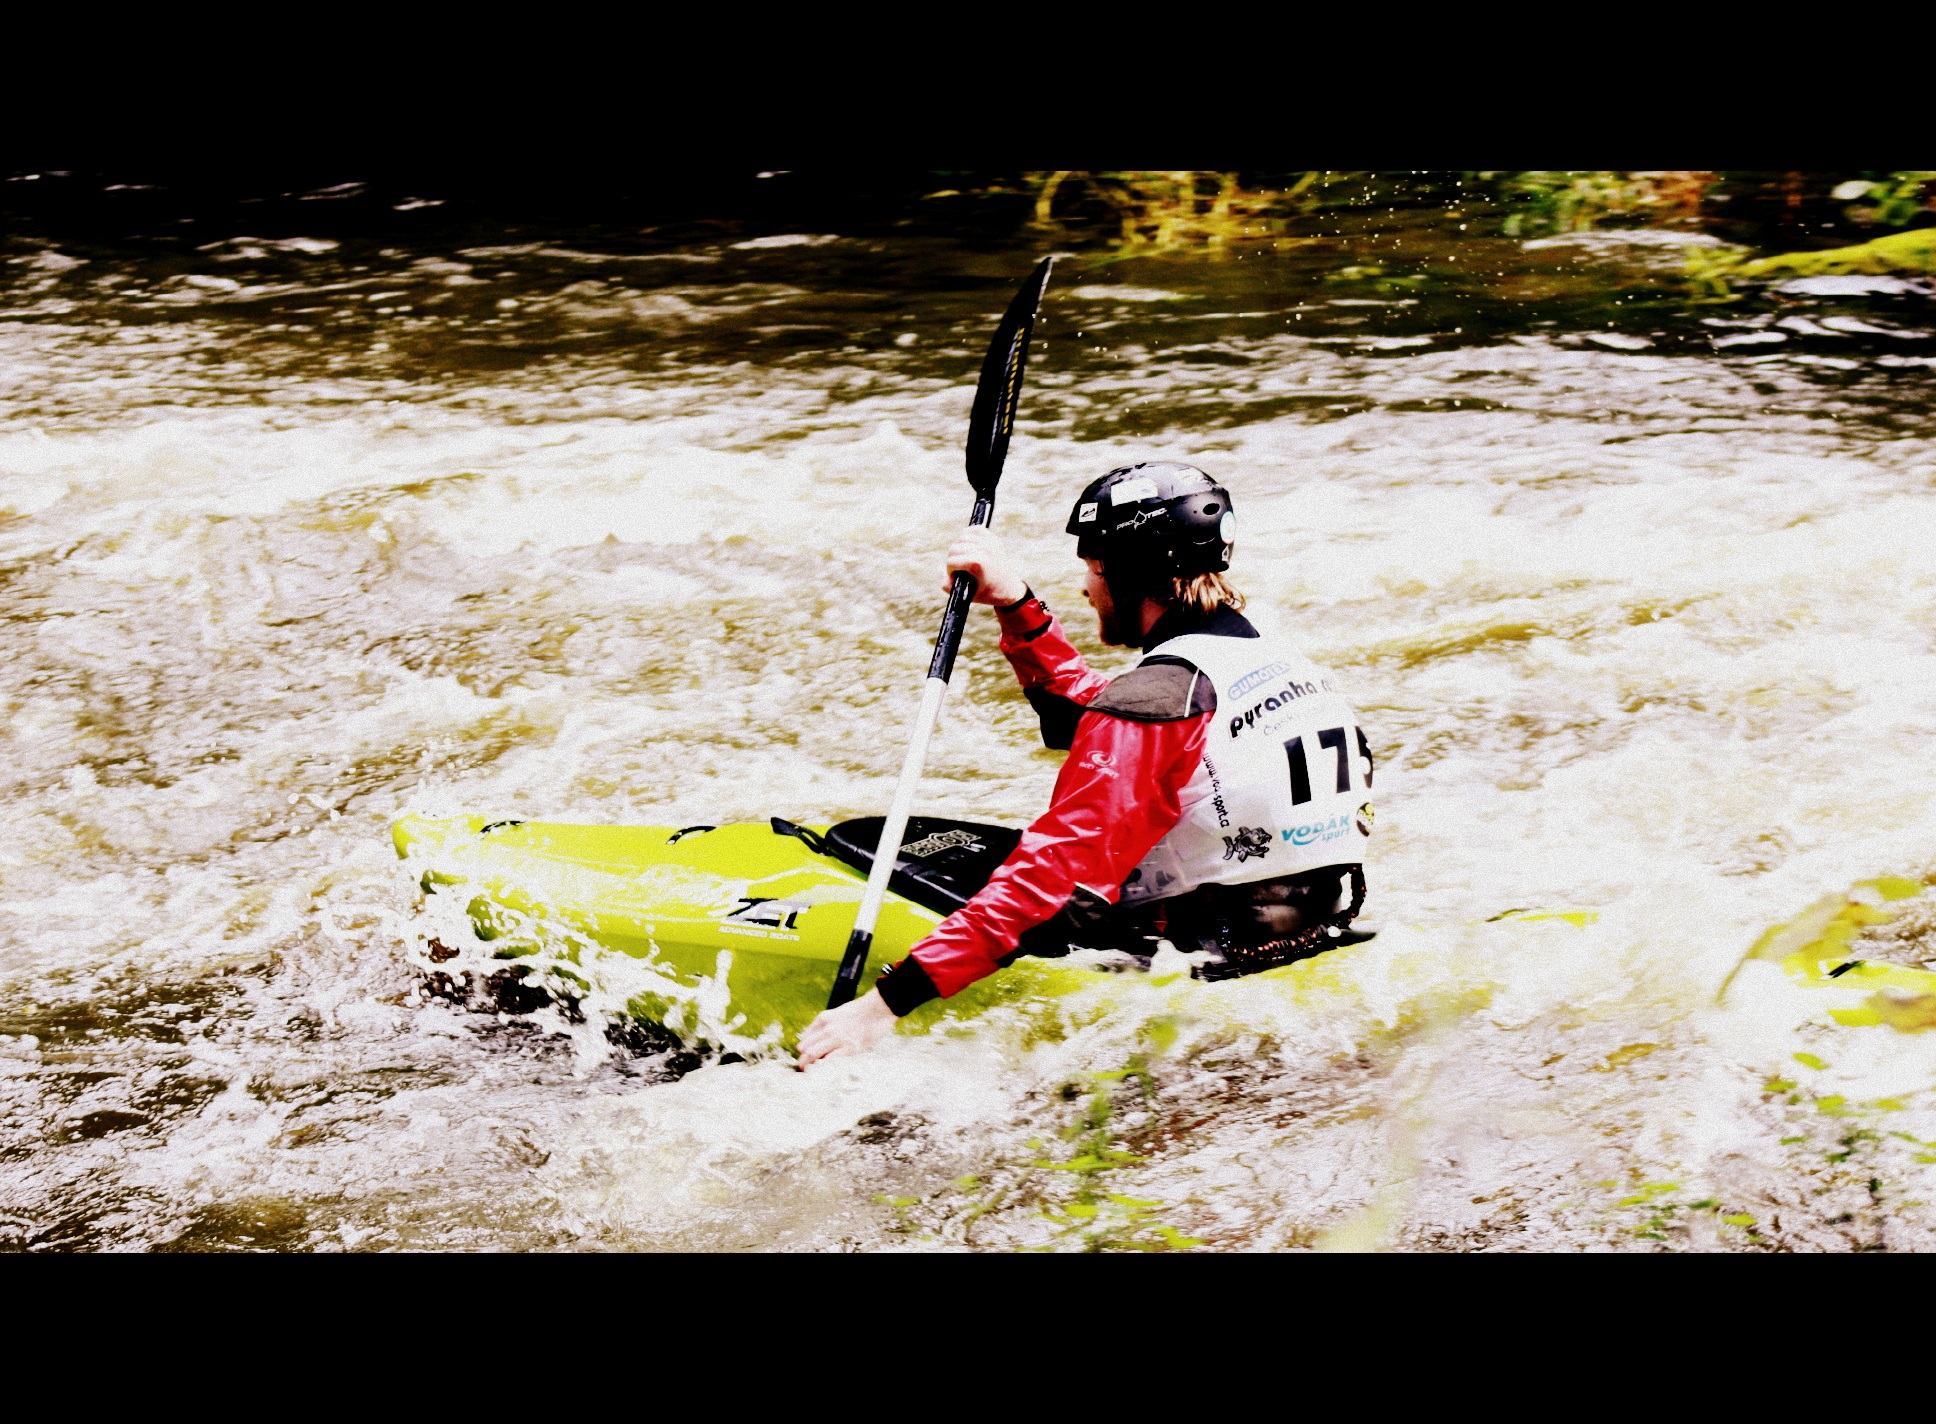
water, forest, river, stream, paddle, vehicle, extreme sport, speed, kayak, sports equipment, fight, sports, helmet, boating, racing, will, white water, pleasure, emotion, freeride, force, canoeing, adrenaline, wild water, auto racing, the wildness